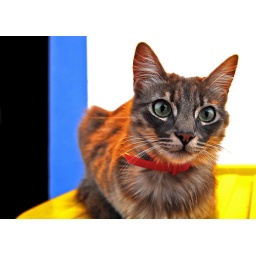
cat sitting on a recycle bin somwhere in southern portugal